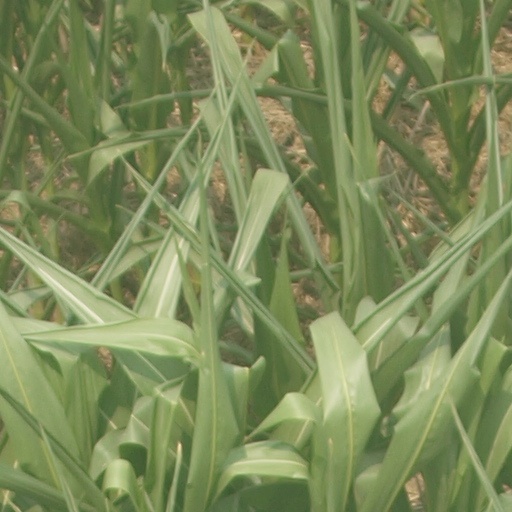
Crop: maize; corn